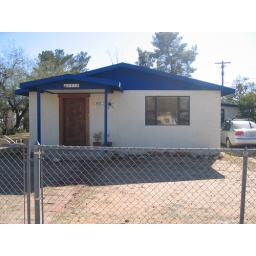
Front of the house from just outside of the fence. Basically standing in the boulevard.